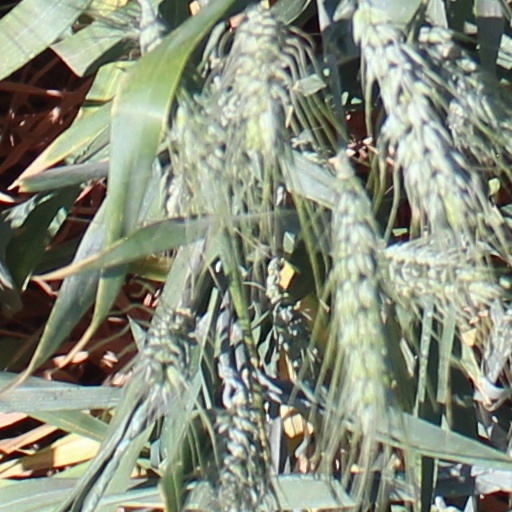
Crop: wheat